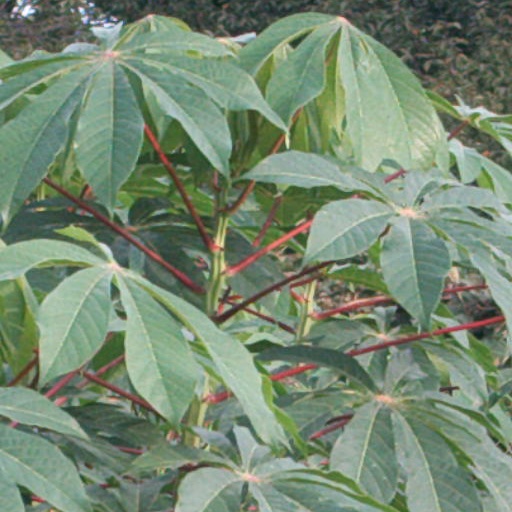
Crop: cassava